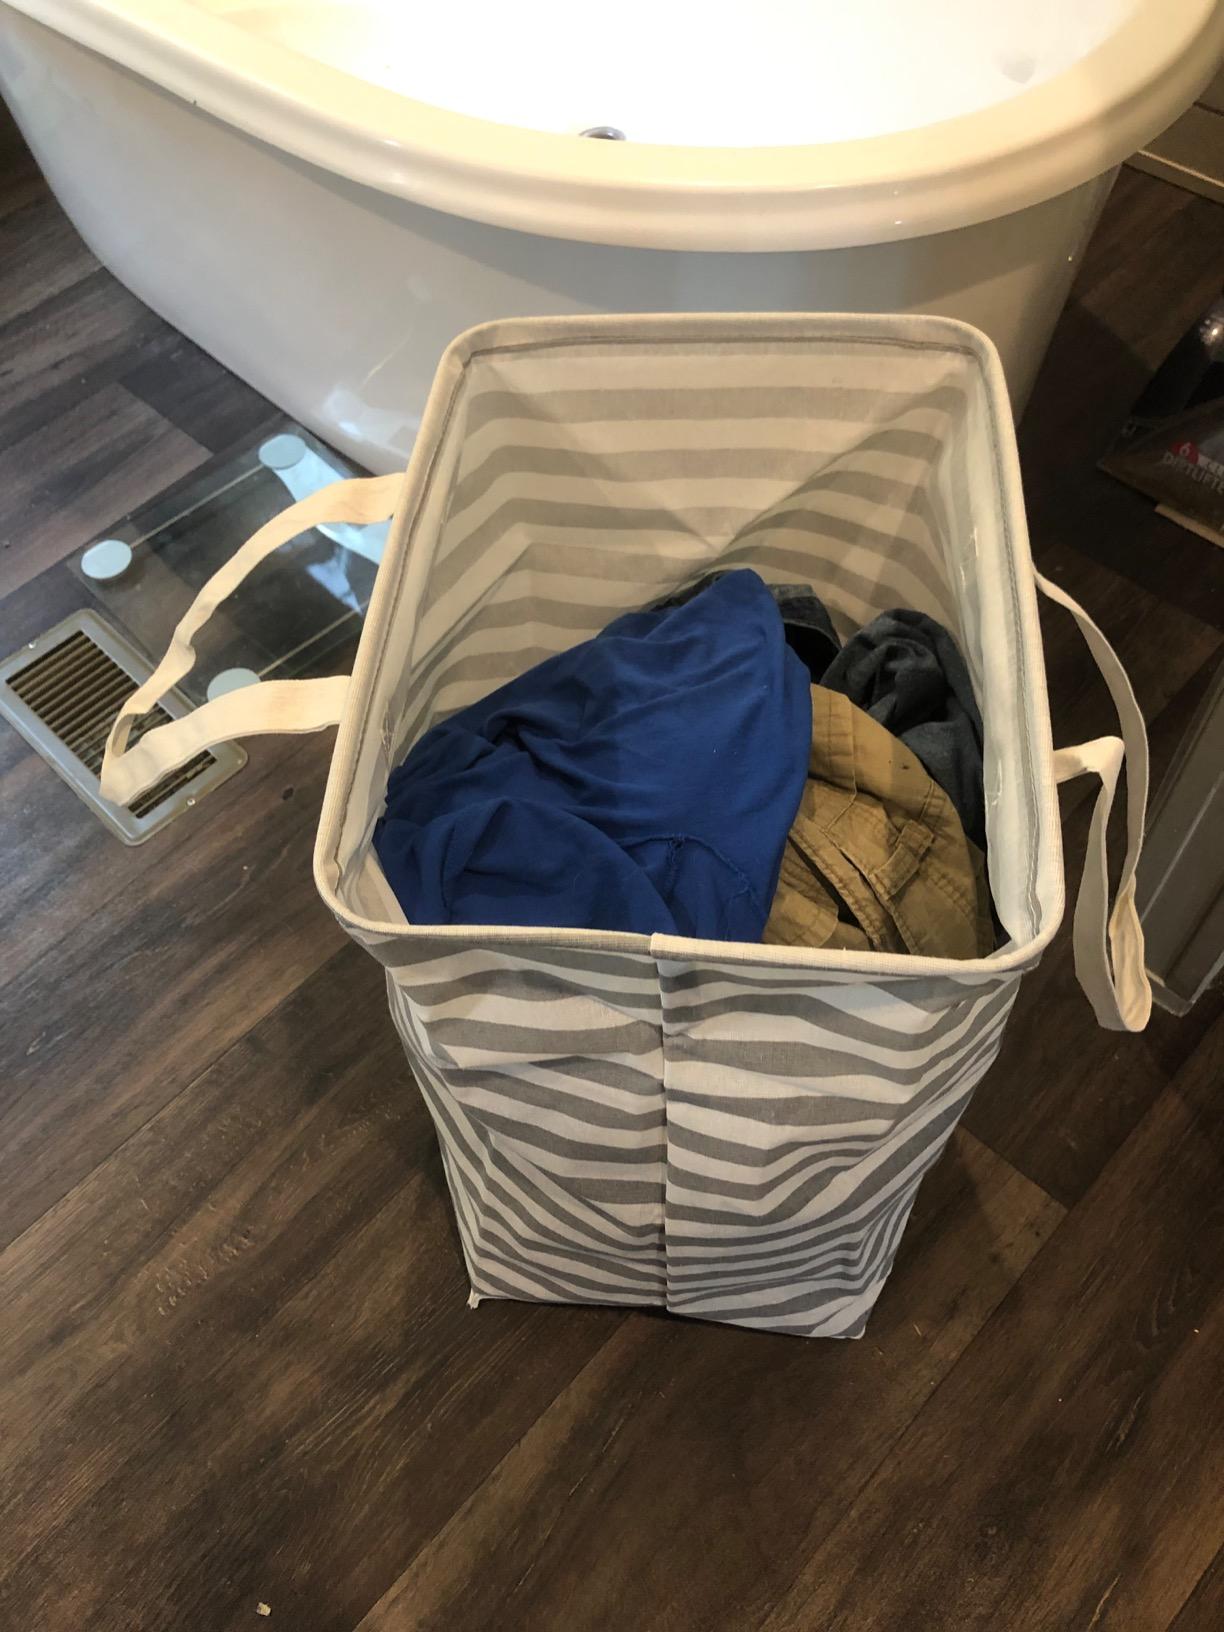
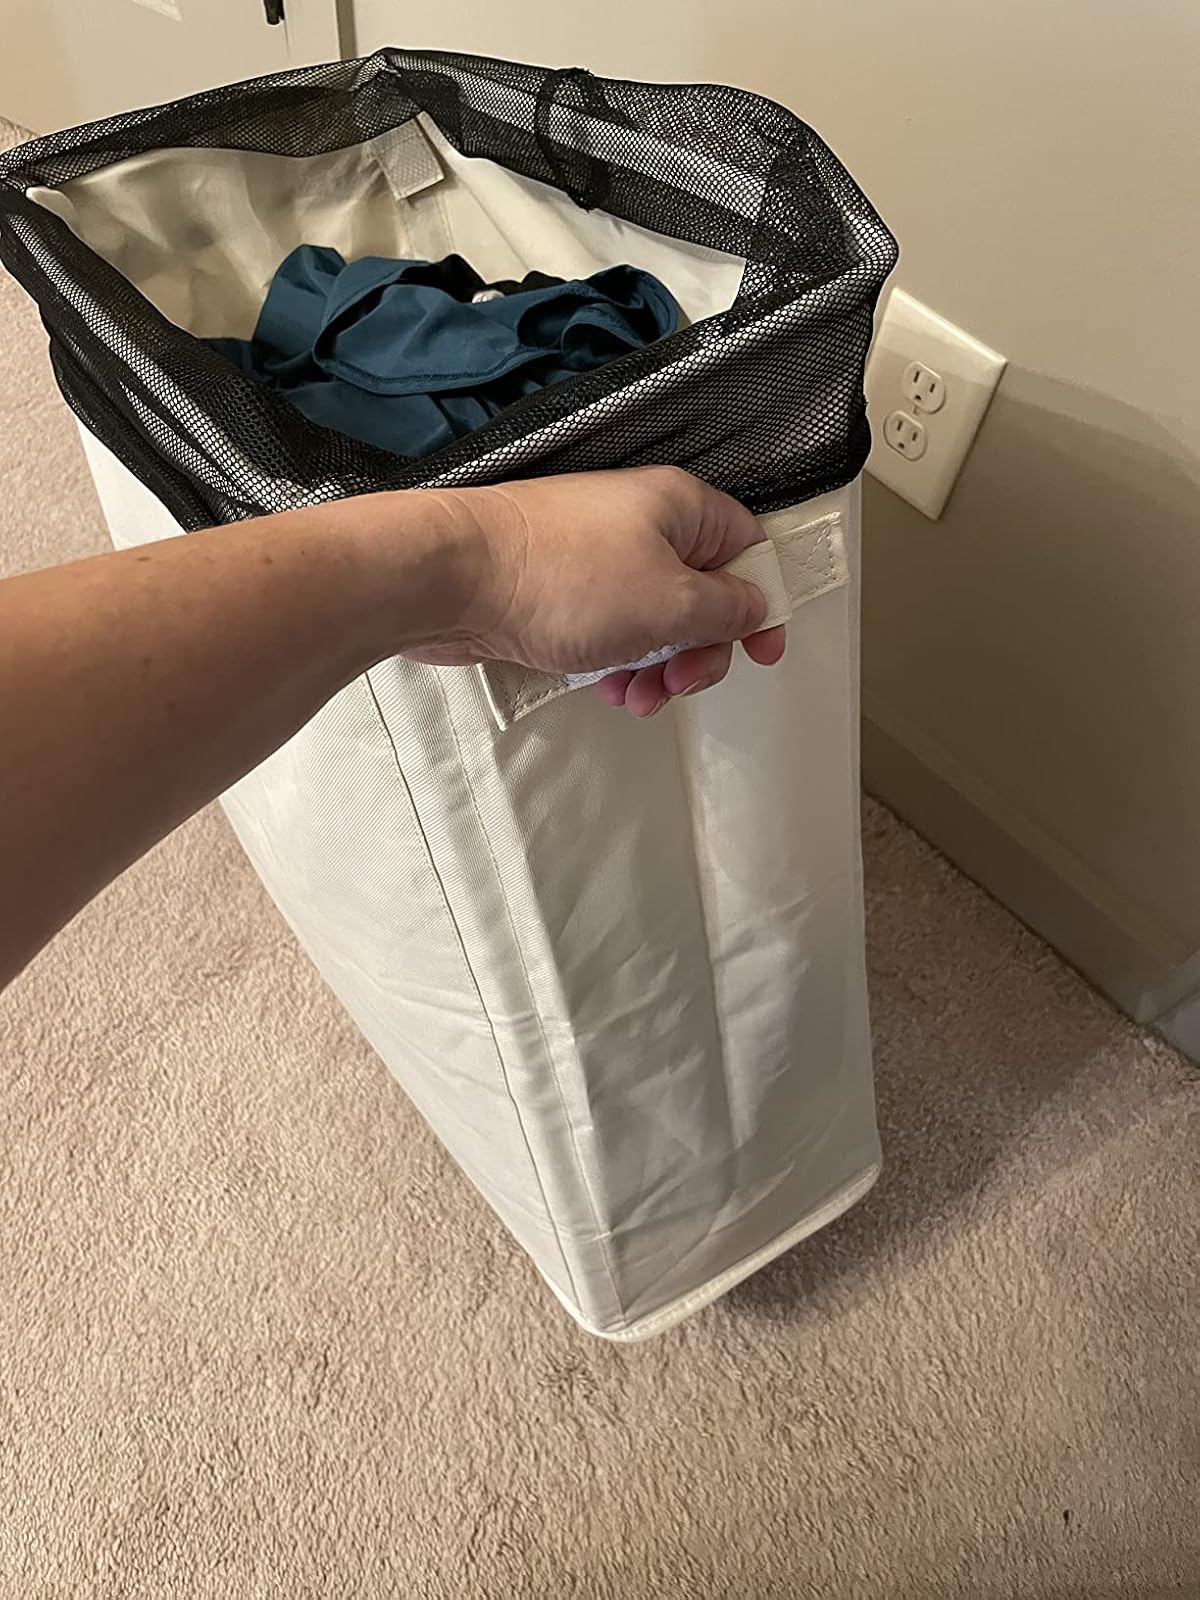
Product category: items_hamper
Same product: no